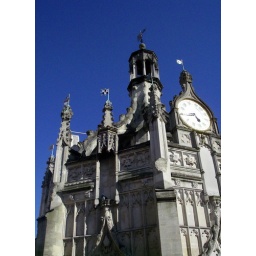
The clock tower in Chichester, Sussex.